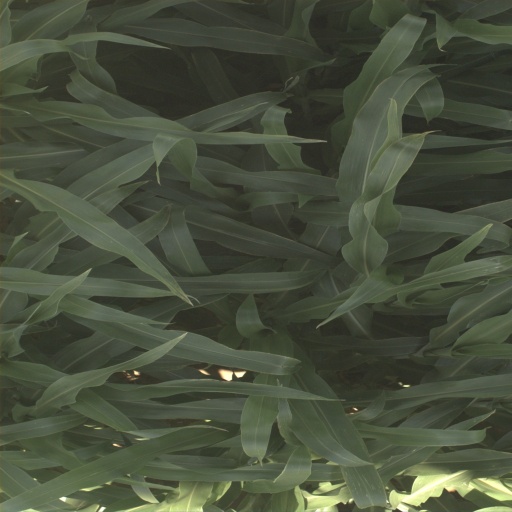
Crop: sorghum